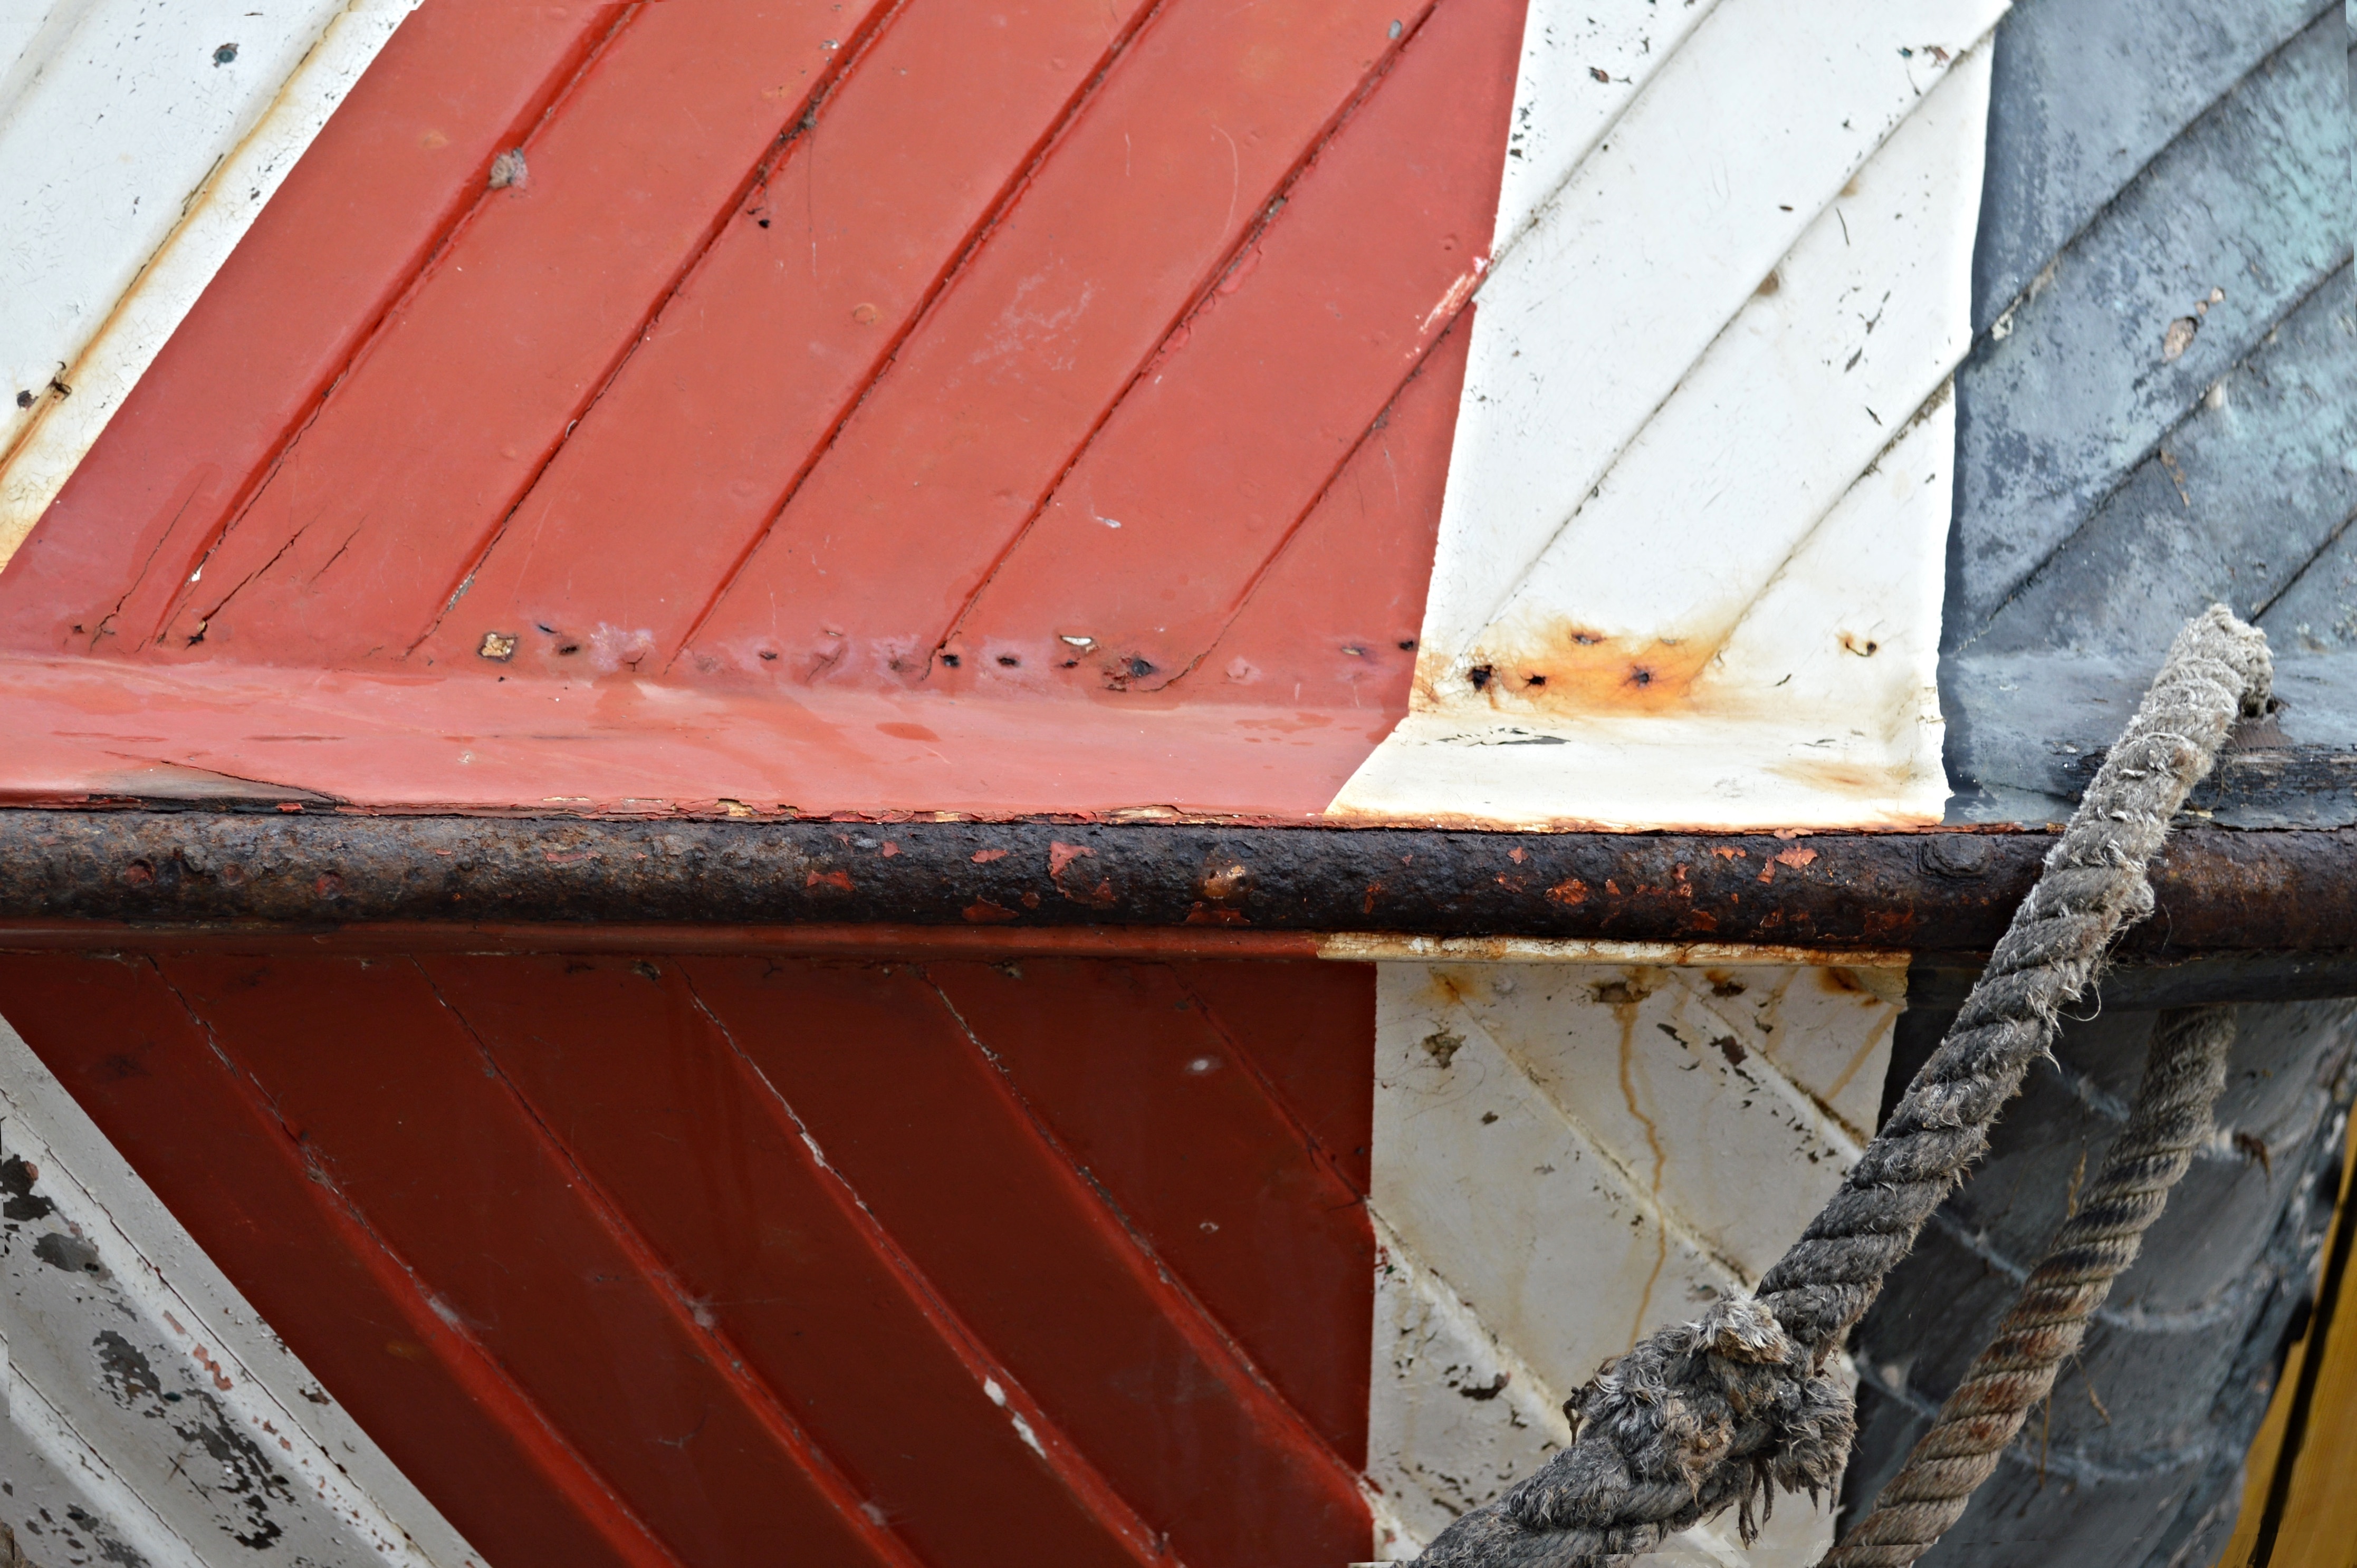
wing, wood, floor, roof, wall, beam, red, brick, material, brickwork, outdoor structure